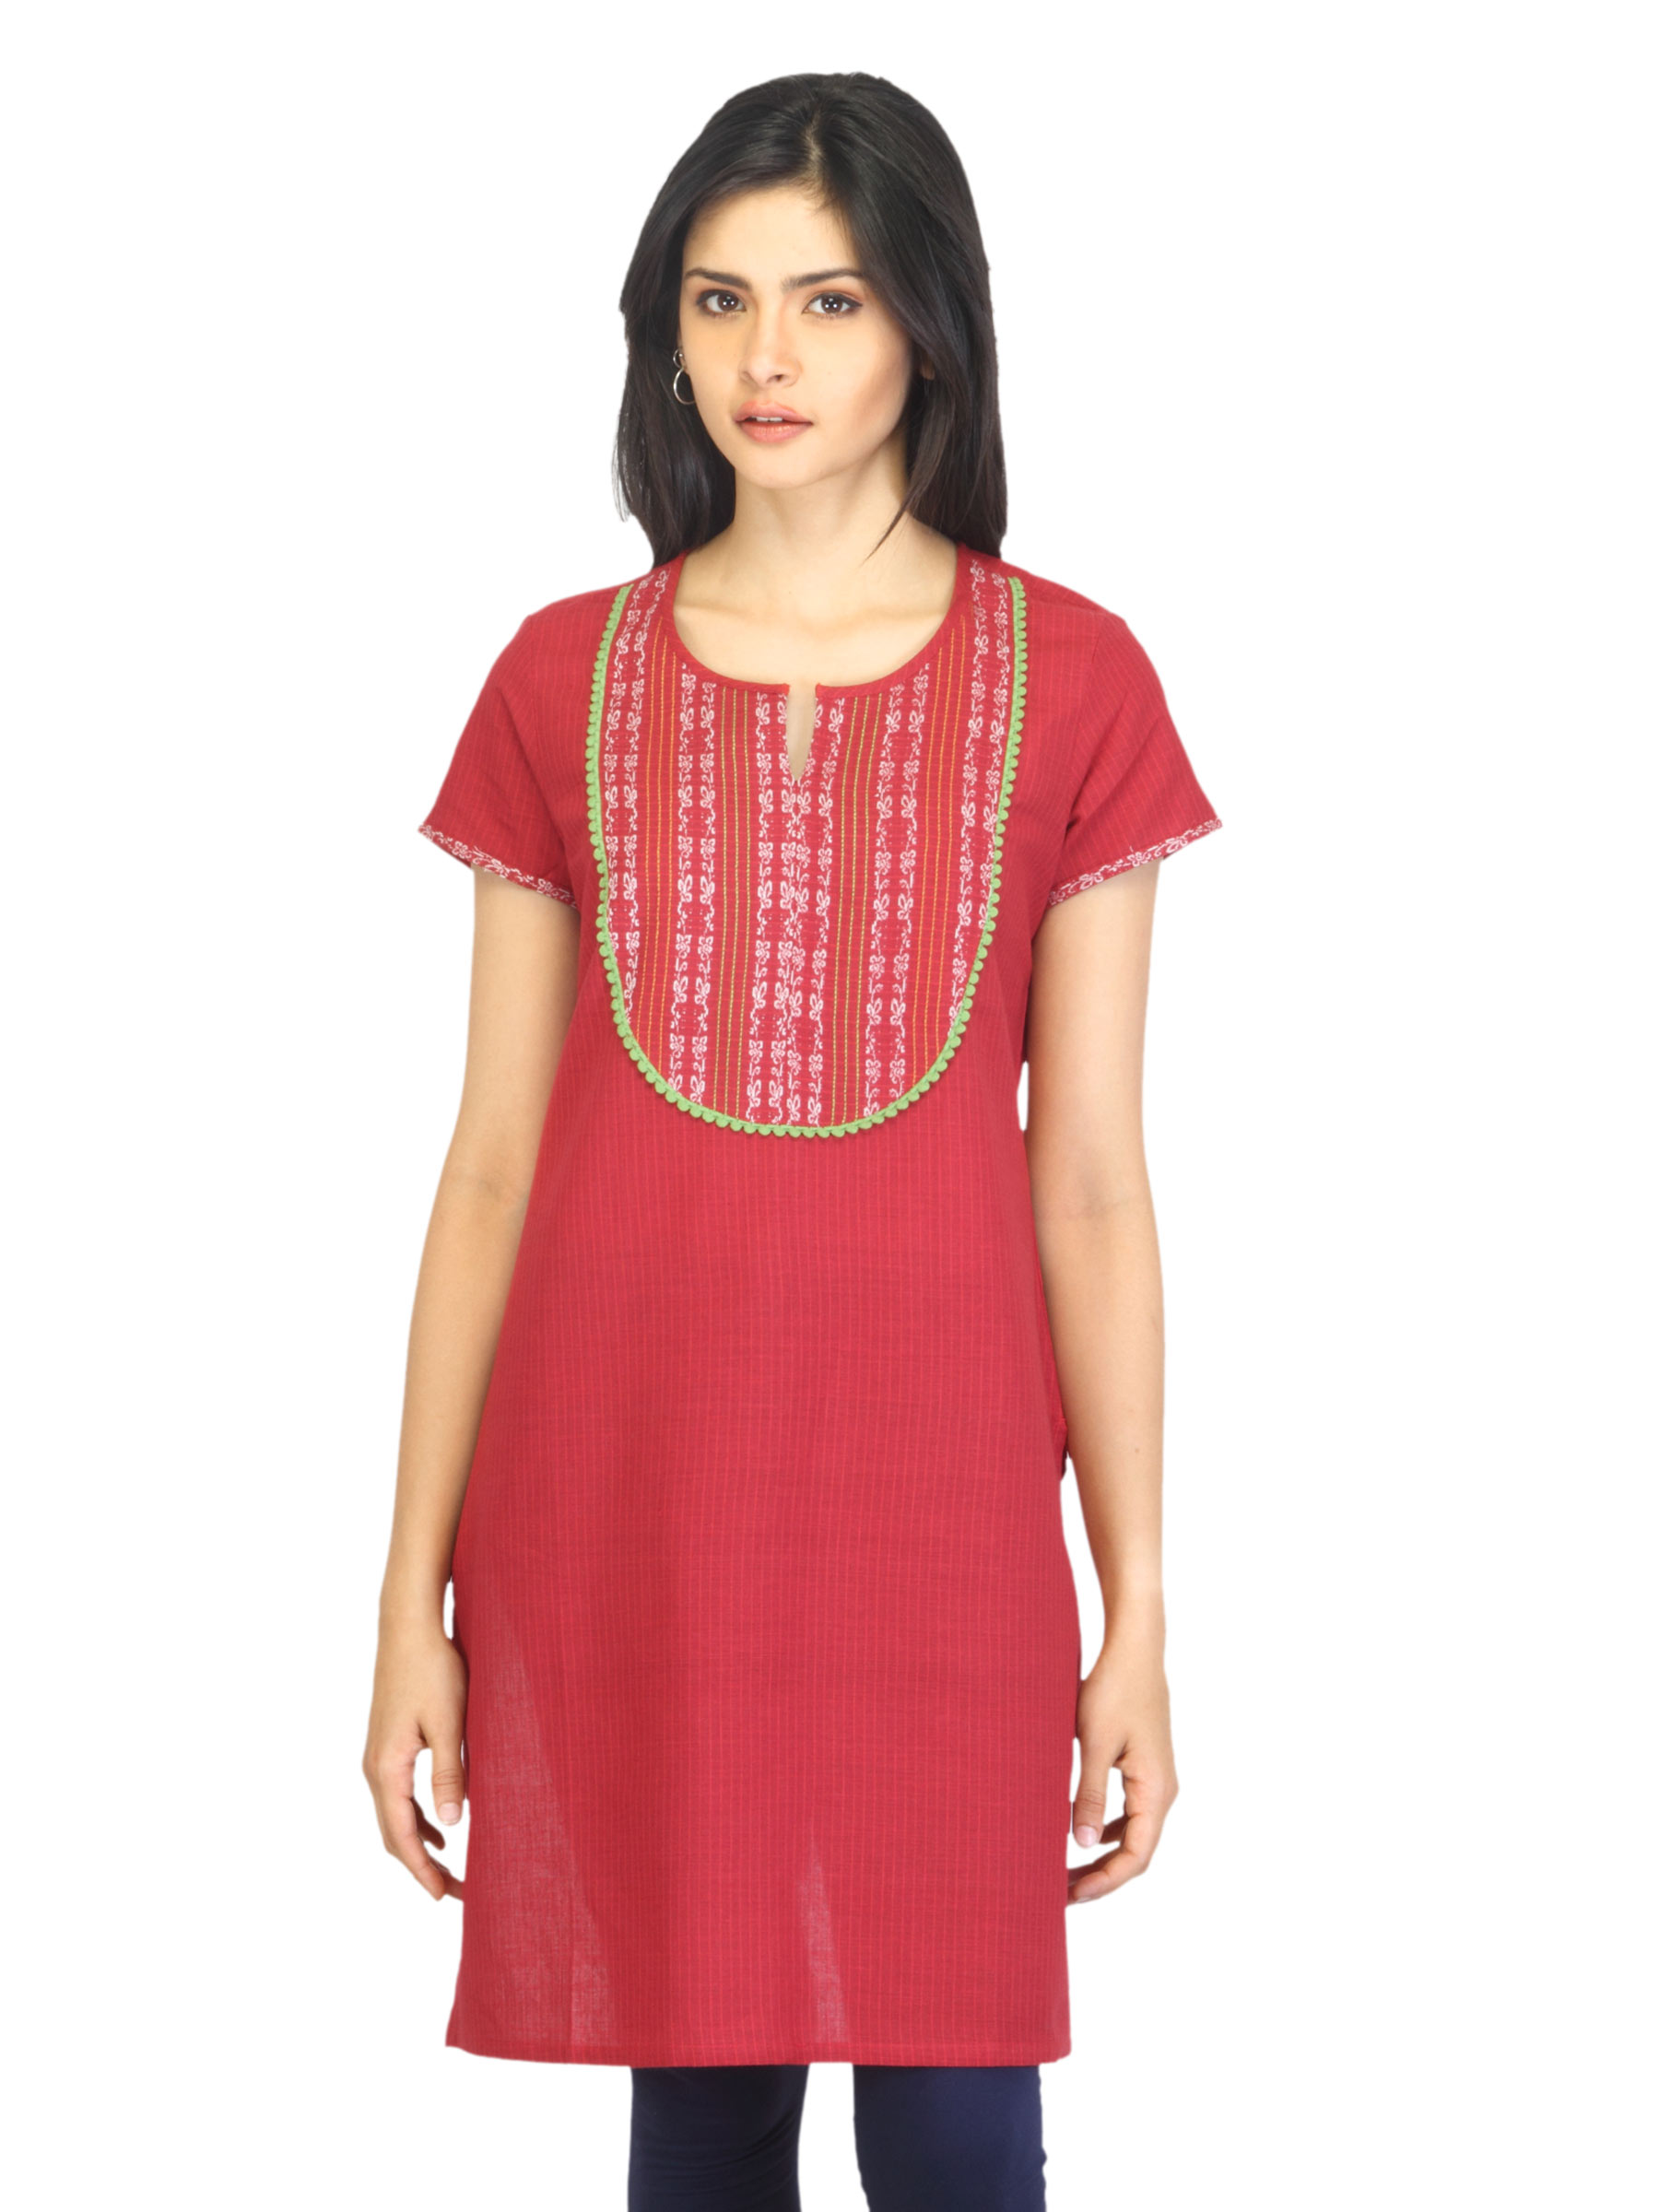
Aurelia Women Striped Red Kurta
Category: Apparel / Topwear / Kurtas
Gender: Women
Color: Red
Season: Summer 2012
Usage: Ethnic